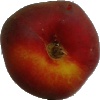
Label: Nectarine Flat 1